Maria Manaseina

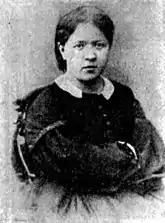
Maria Manaseina (1860)

Maria Mikhaĭlovna Manàsseina, also known as Marie de Manacéïne, was a neuroscientist who specialized in the area of sleep deprivation. She was born in Korkunova in 1841 and died in Saint Petersburg on 17 March in 1903. She was buried at the Novodévitxi cemetery. Manàsseina was the daughter of Mikhaïl Korkunov, a historian; her brother Nikolai Korkunov was a philosopher. She was the disciple of the professor Ivan Tarkhànov.